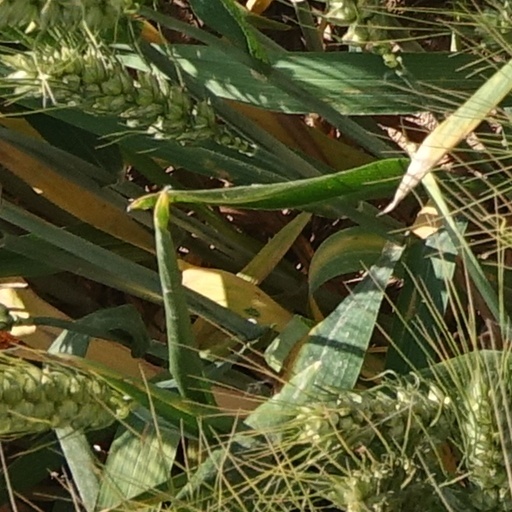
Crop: wheat